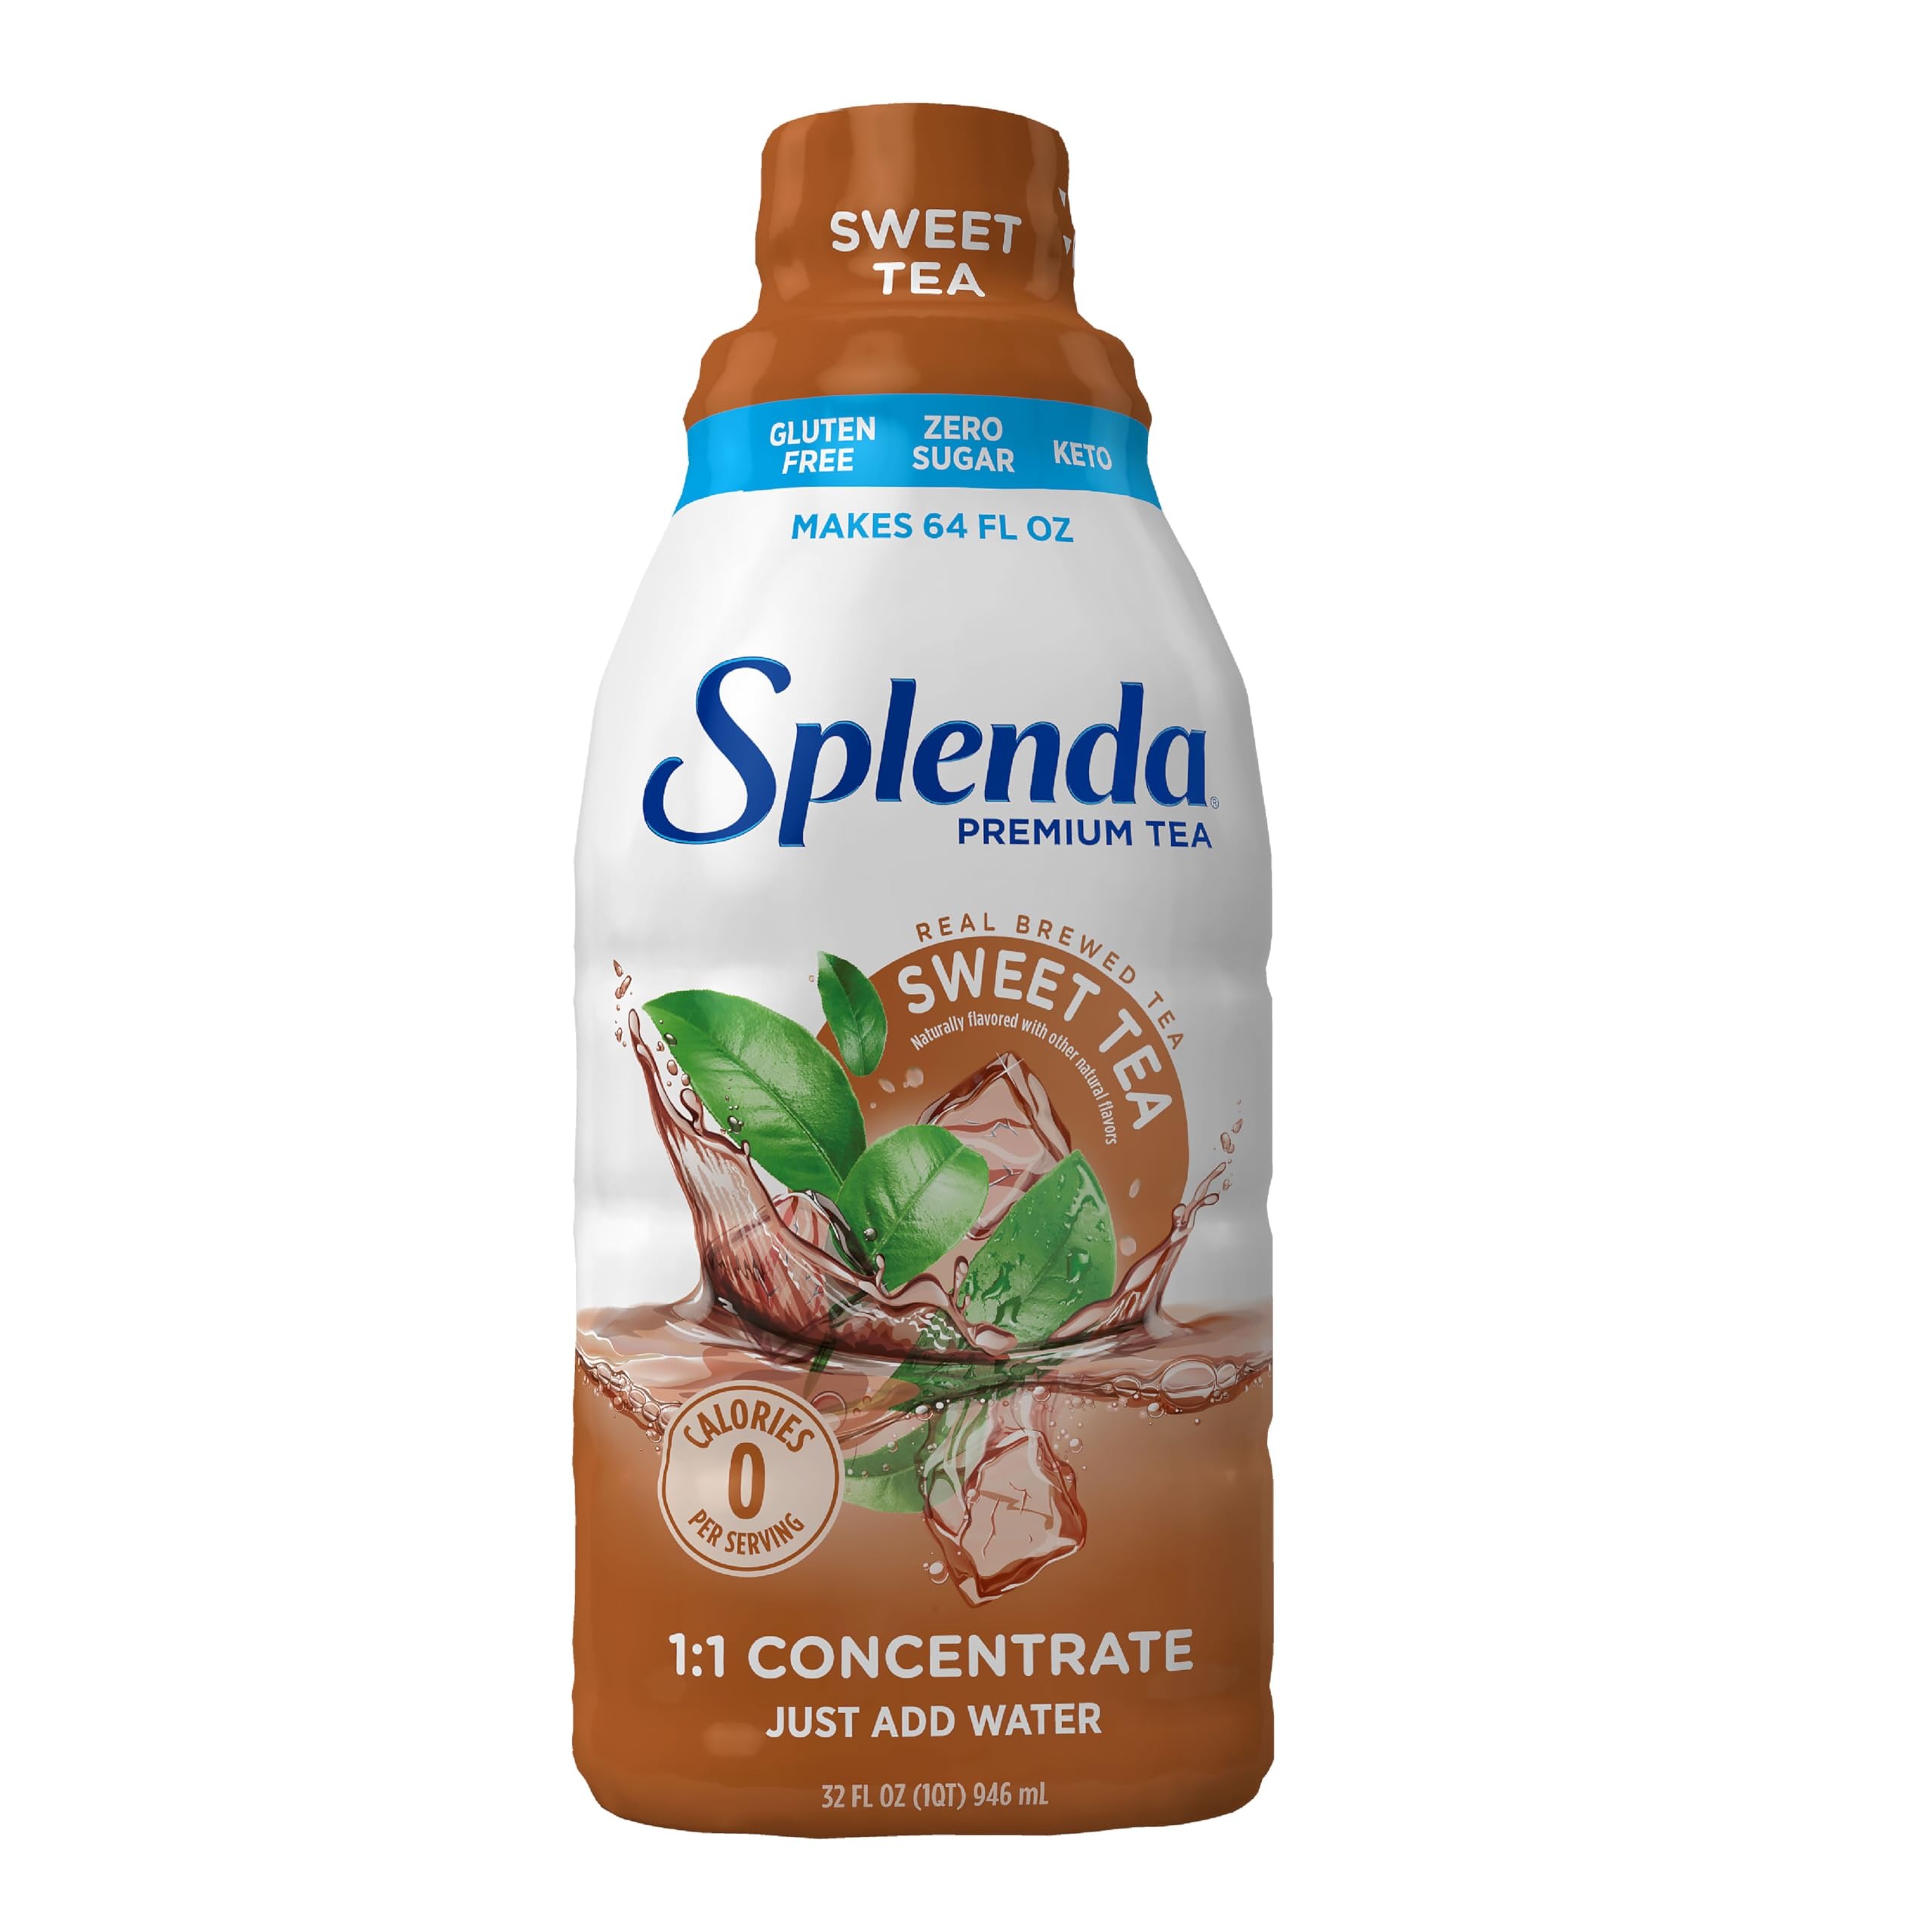
Item Name: SPLENDA Premium Tea, Ready to Drink, Real Brewed Tea, Sweet Tea 32 FL Oz
Bullet Point: 0 CALORIES – 0 calories per serving with no added sugar or fructose and less than 1g of carbohydrates
Product Description: Splenda Premium Sweet Tea! Splenda Premium Sweet tea is a new naturally flavored tea sweetened with Splenda Brand Sweetener. It's sugar free, gluten free and keto friendly.
Value: 32.0
Unit: Fl Oz

Price: 4.94